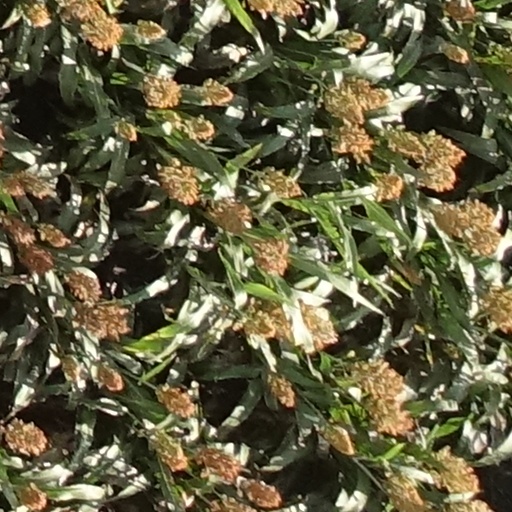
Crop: sorghum